Caramel color

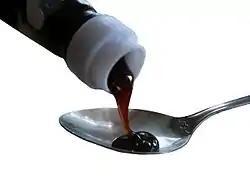
In East Asia, the demand for caramel color in sauces exceeds that for beverages.

Caramel color is manufactured by heating carbohydrates, either alone or in the presence of acids, alkalis, and/or salts. Caramel color is produced from commercially available nutritive sweeteners consisting of fructose, dextrose (glucose), invert sugar, sucrose, malt syrup, molasses, starch hydrolysates, and fractions thereof. The acids that may be used are sulfuric, sulfurous, phosphoric, acetic, and citric acids; the alkalis are ammonium, sodium, potassium, and calcium hydroxides; and the salts are ammonium, sodium, and potassium carbonate, bicarbonate, phosphate (including mono- and dibasic), sulfate, and bisulfite. Antifoaming agents, such as polyglycerol esters of fatty acids, may be used as processing aids during manufacture. Its color ranges from pale yellow to amber to dark brown.